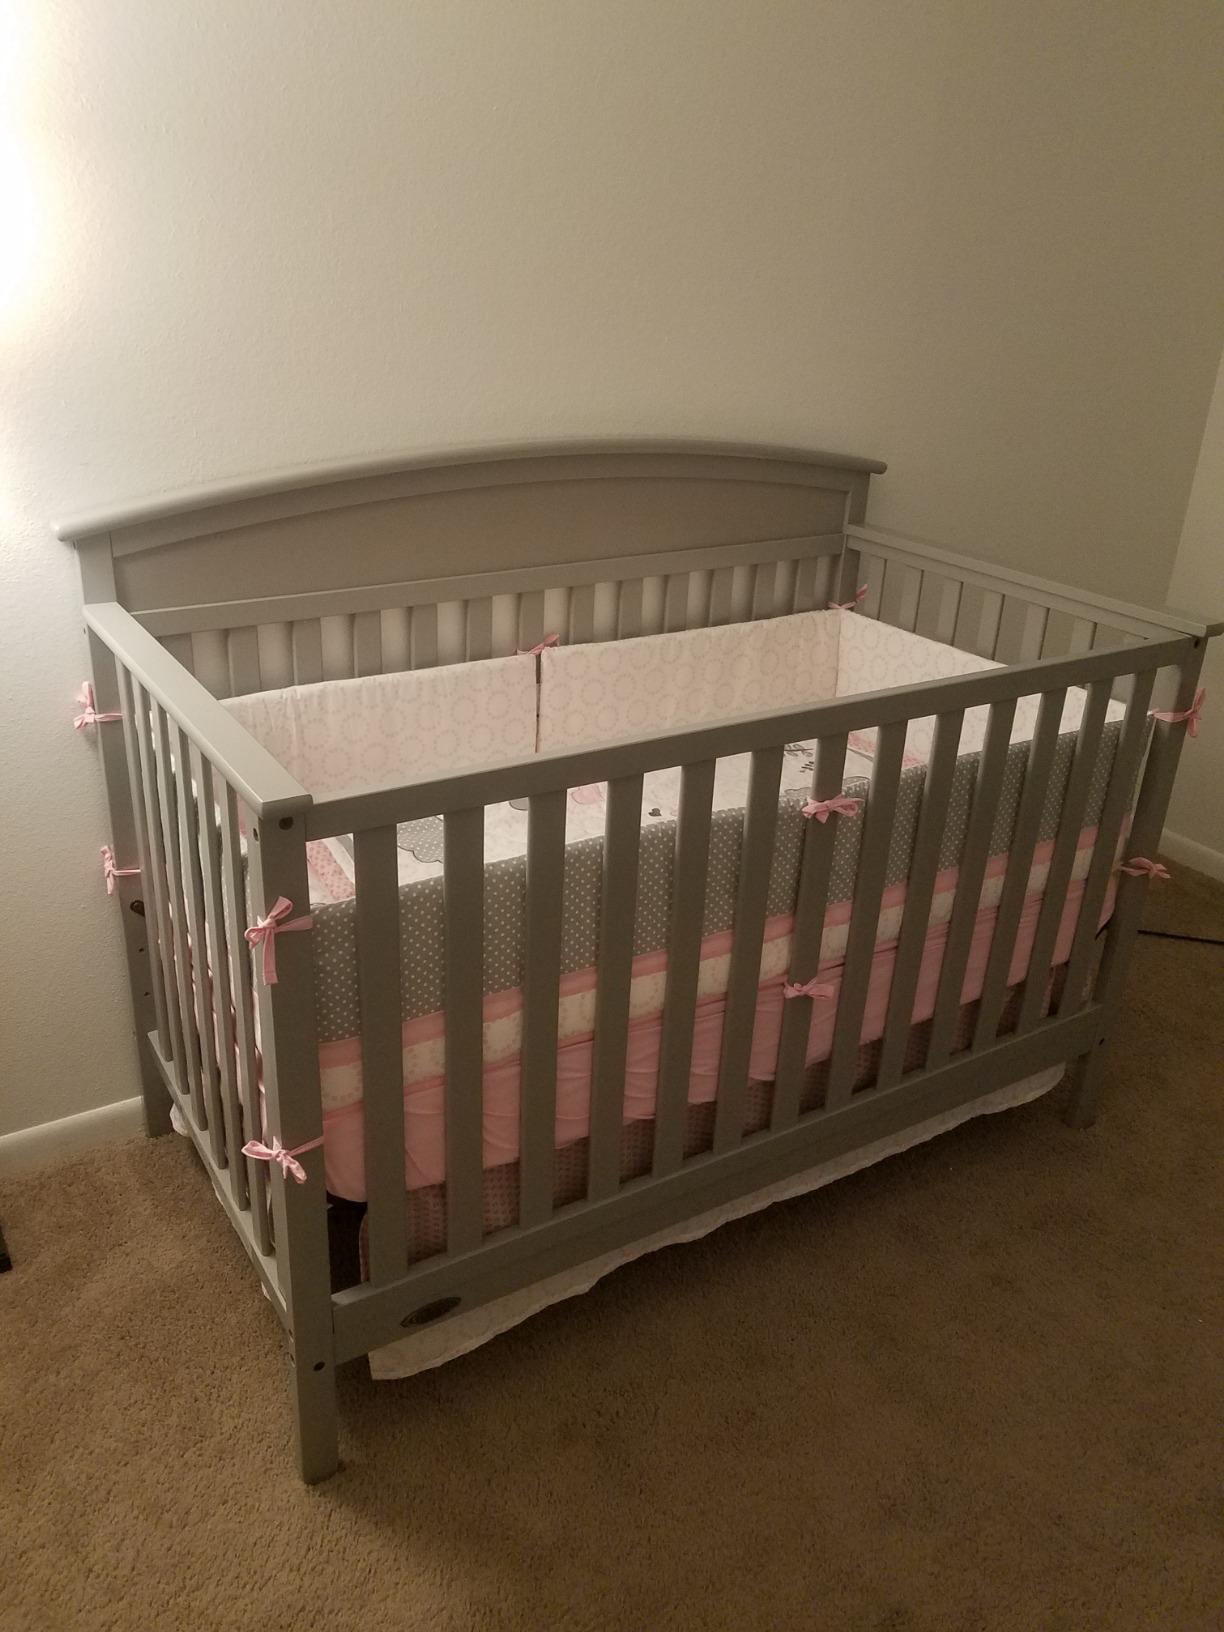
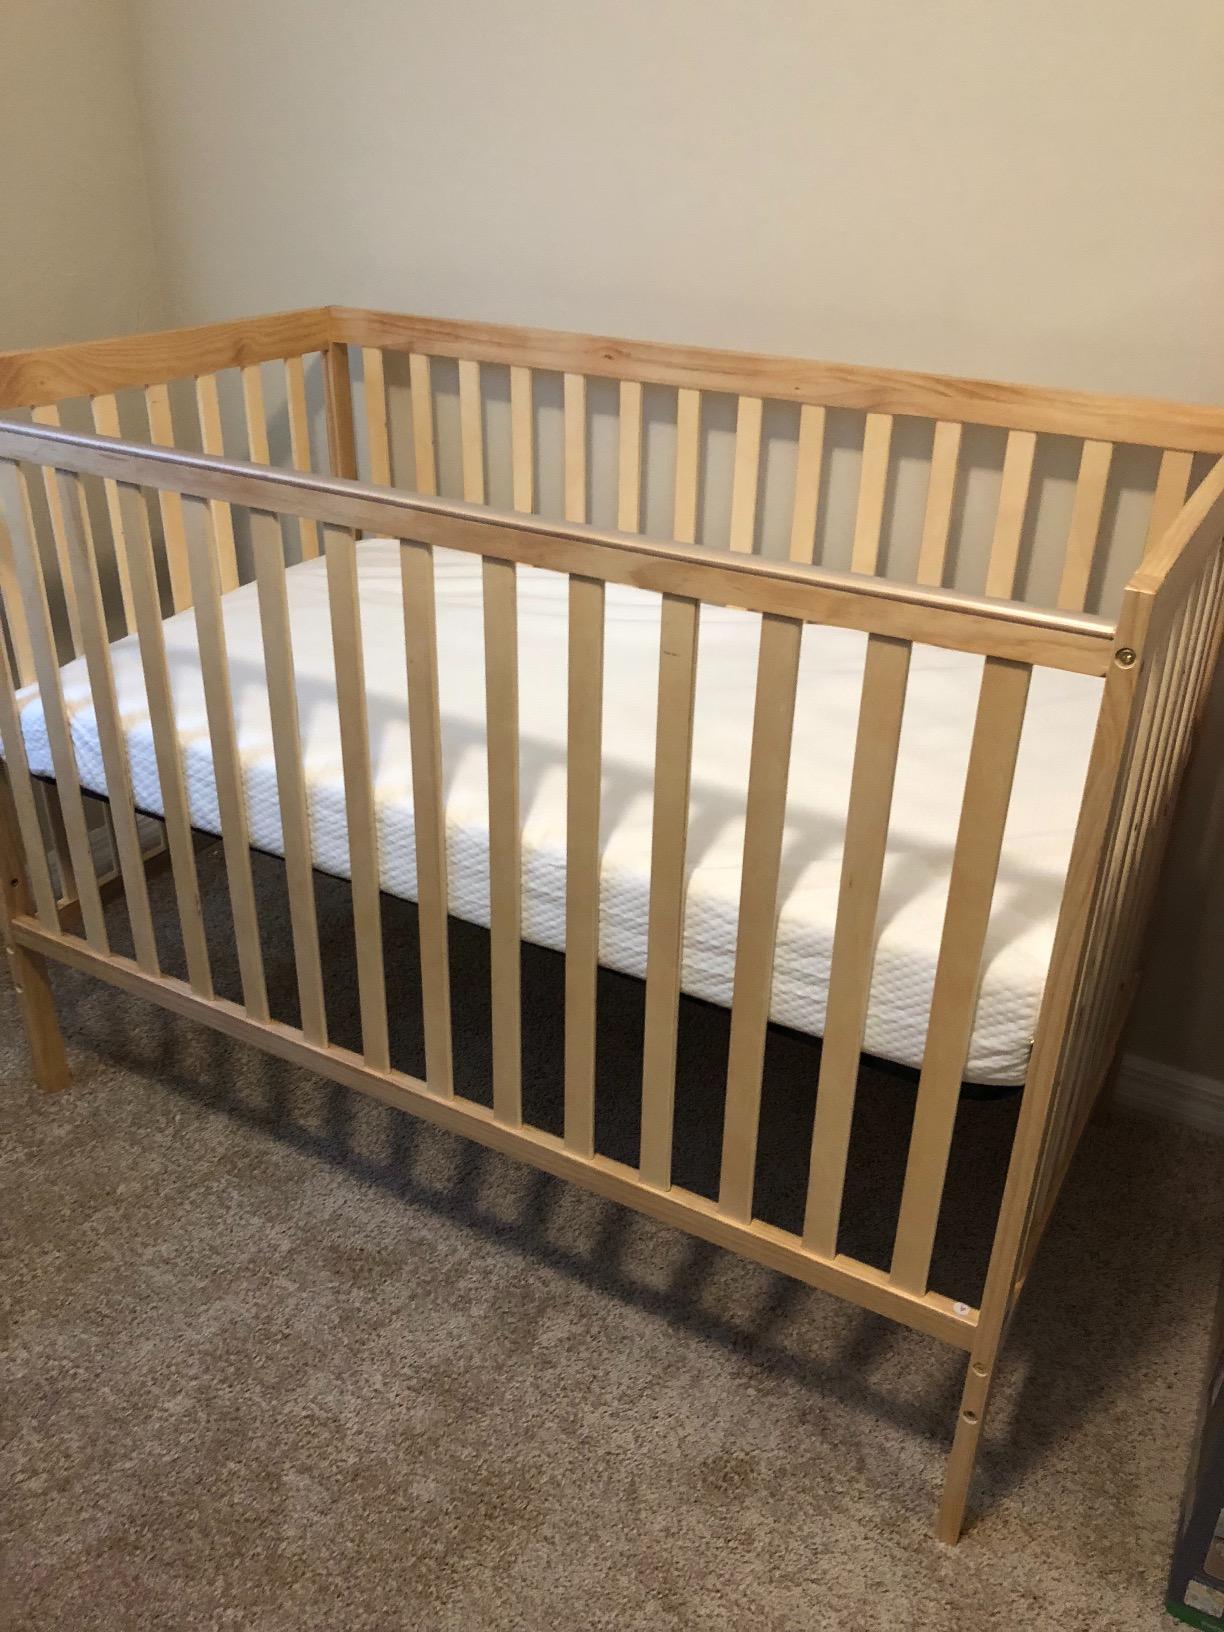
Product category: products_crib
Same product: no